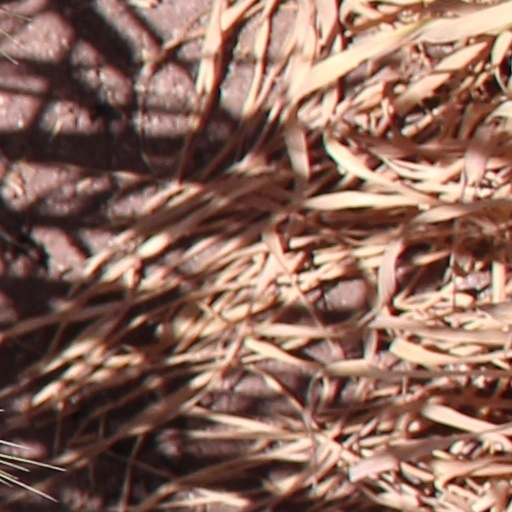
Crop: wheat